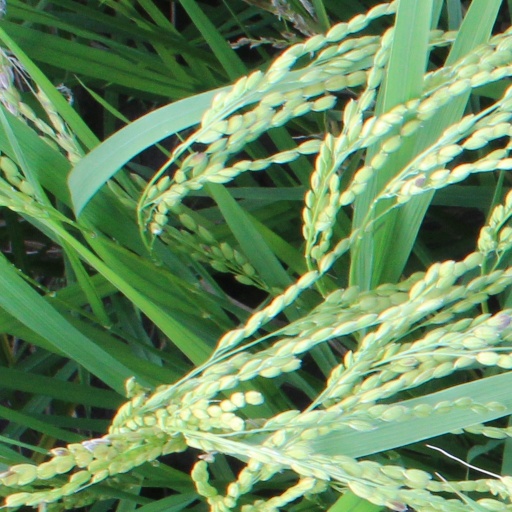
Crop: rice